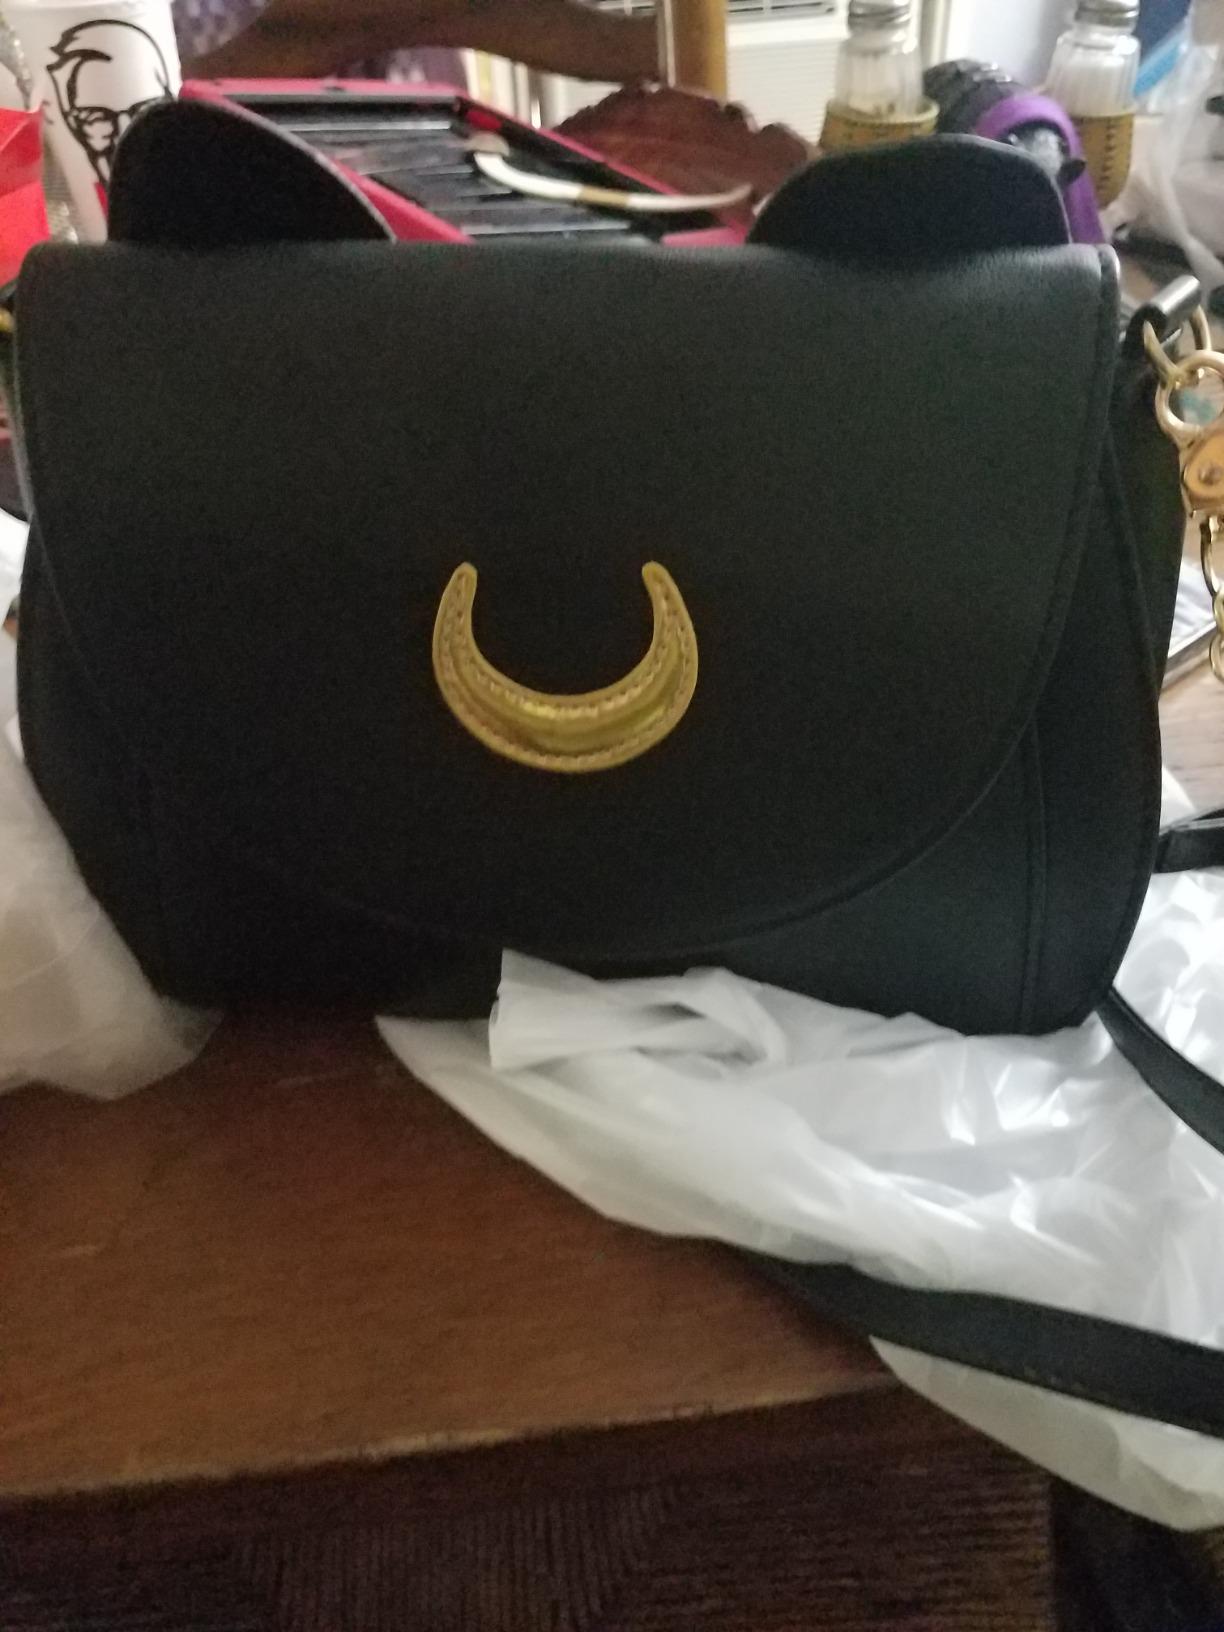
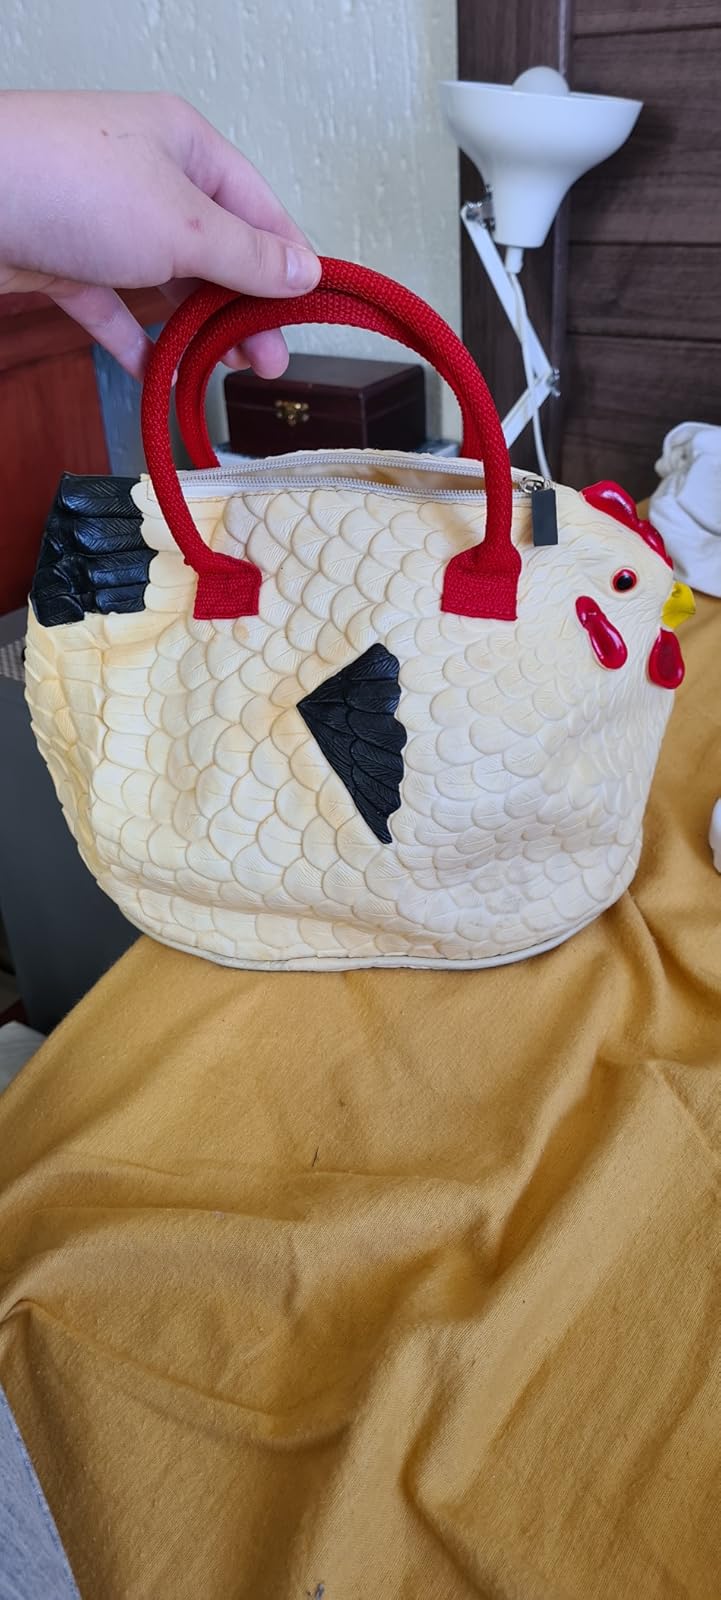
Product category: accessories_handbag
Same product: no